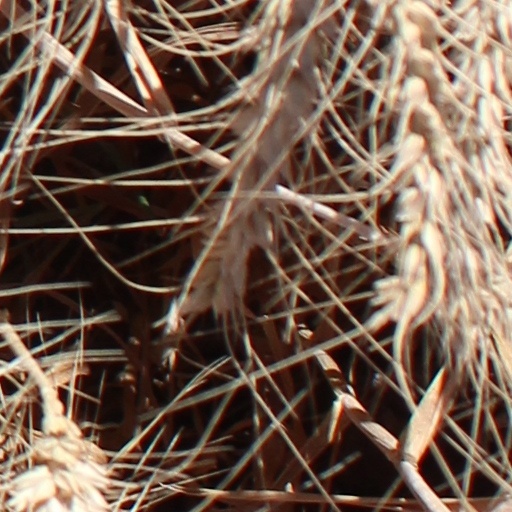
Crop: wheat